John R. Brinkley

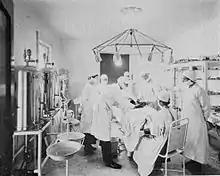
Operating room at the Brinkley Hospital, Milford

As recounted in the biography that Brinkley had commissioned, he struck upon the idea of transplanting goat testicles into men when a patient came to him to ask if he could fix someone who was "sexually weak". Brinkley responded by joking that the patient would have no problem if he had "a pair of those buck [goat] glands in you". The patient then begged Brinkley to try the operation, which Brinkley did, for $150. (The patient's son later told "The Kansas City Star" that Brinkley had in fact offered to pay his father "handsomely" if he'd go along with the experiment.)